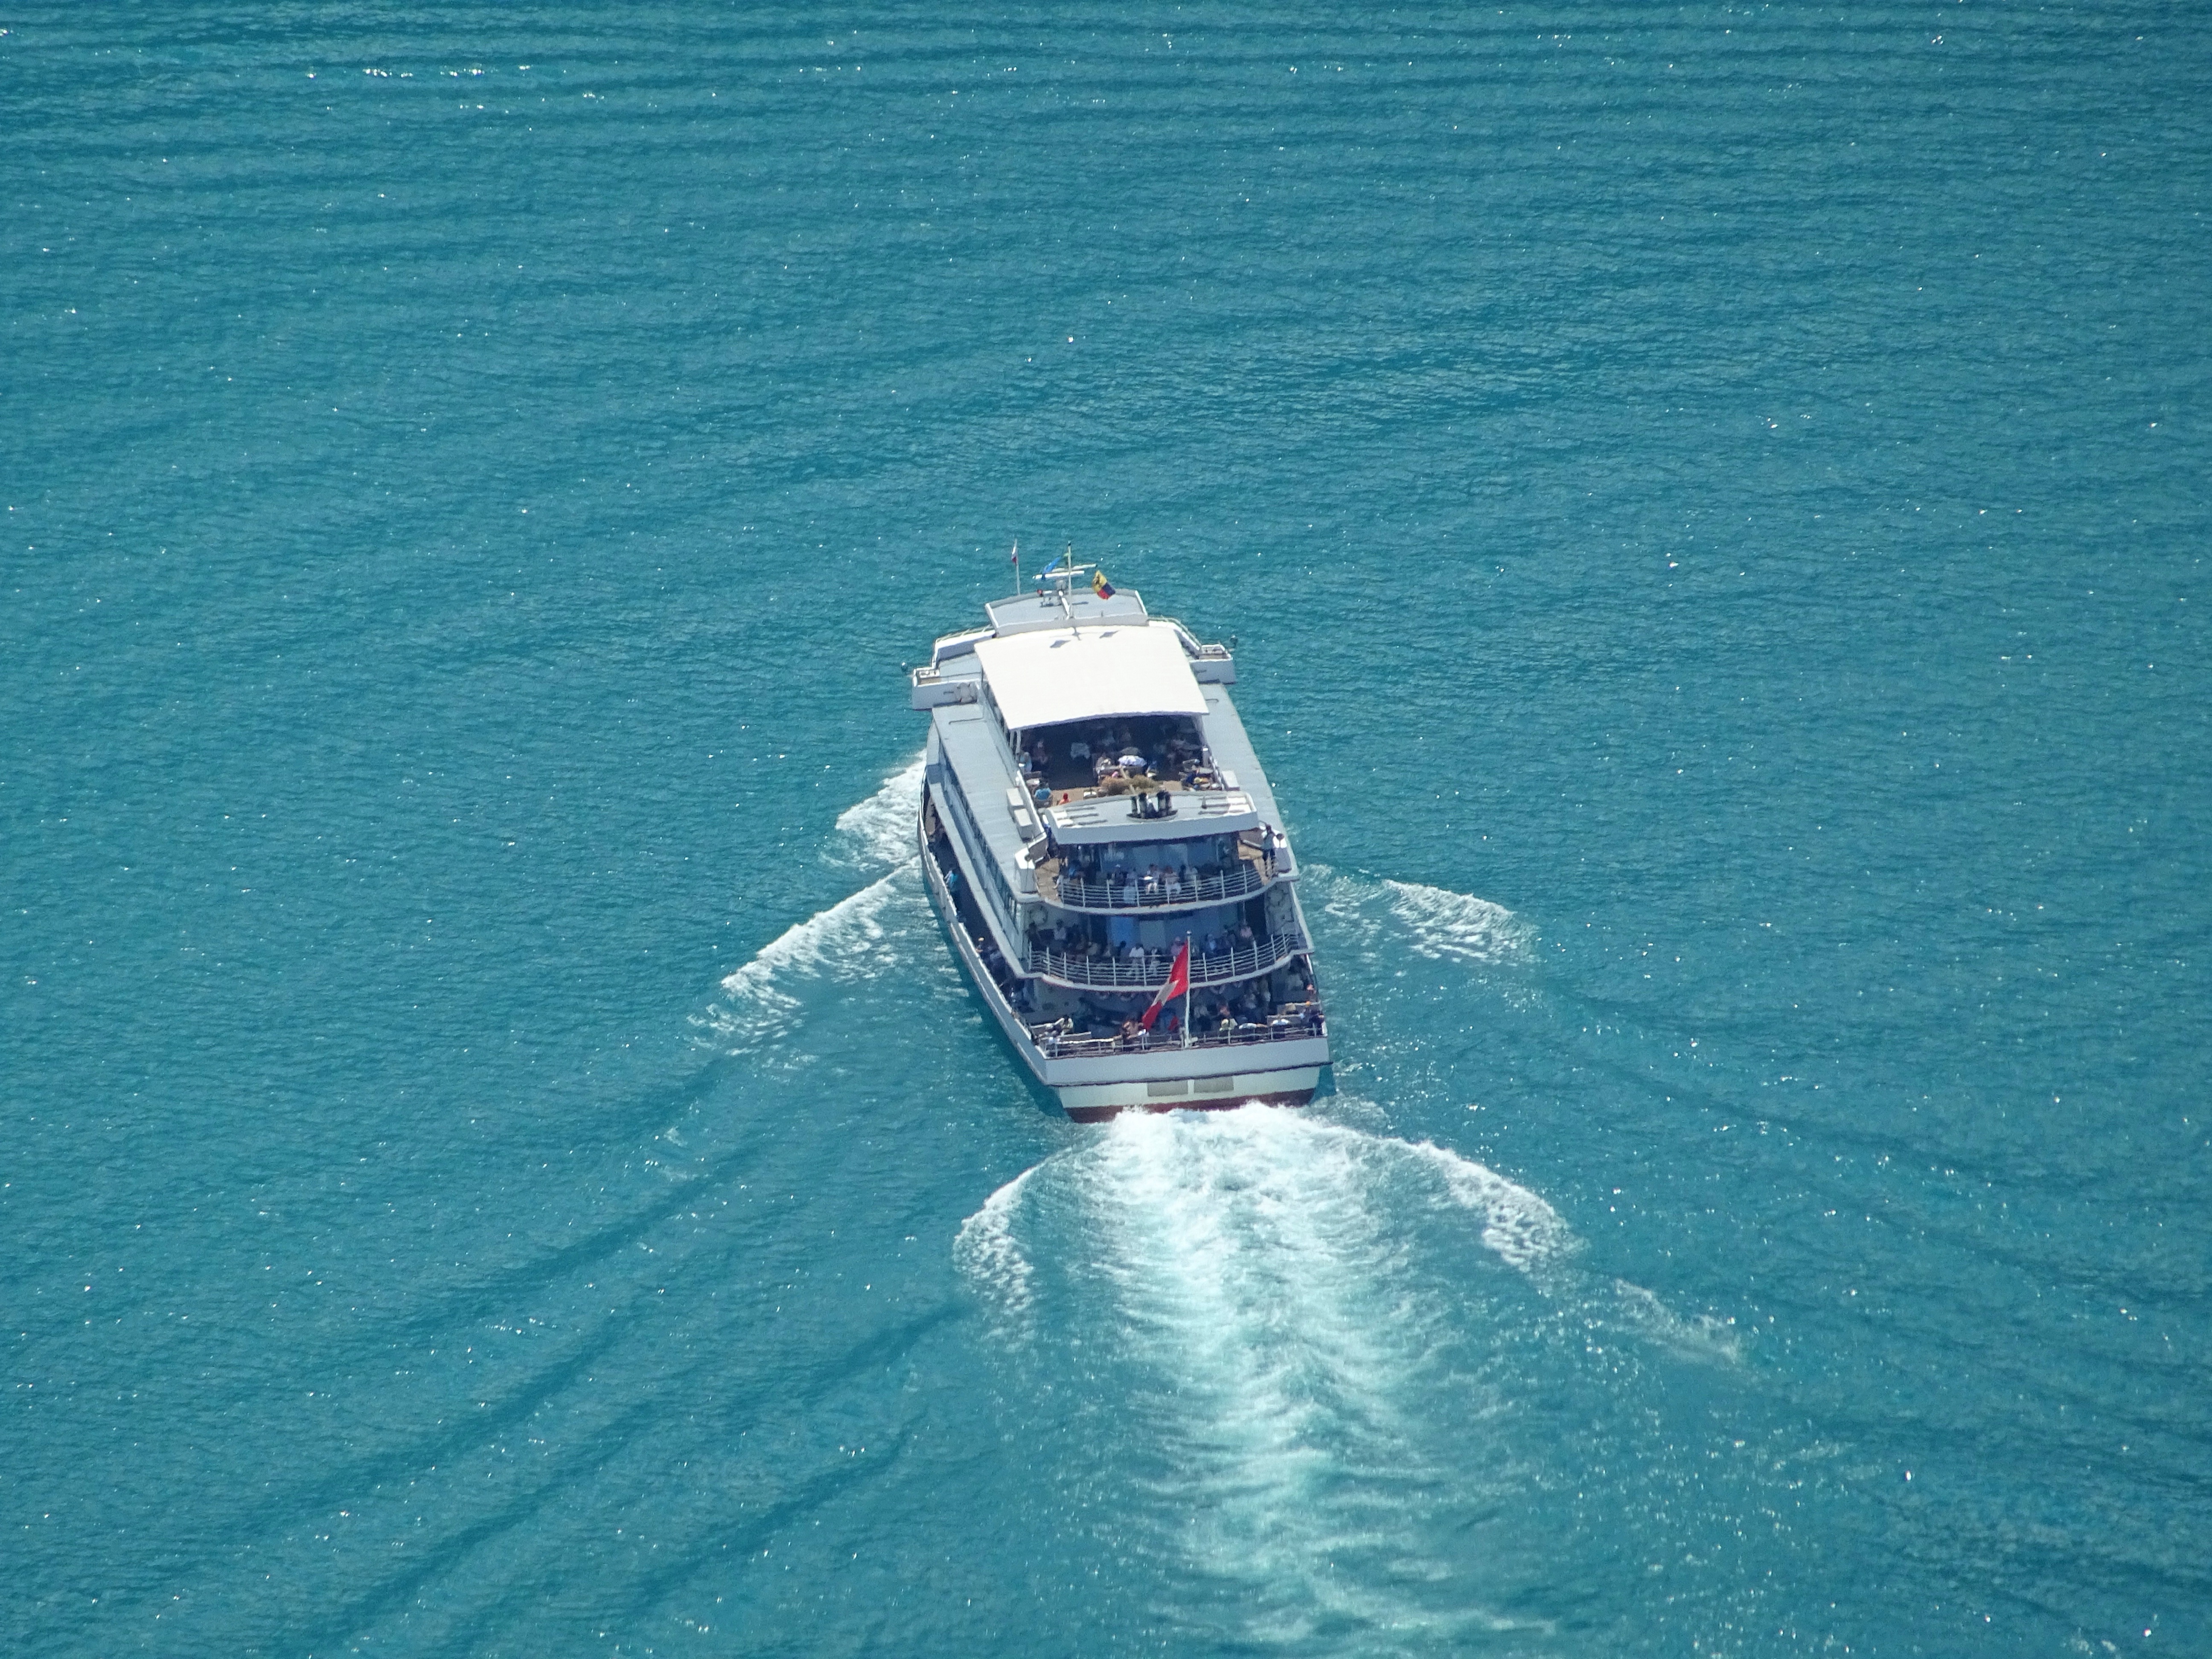
sea, water, ocean, boat, ship, boot, vehicle, yacht, blue, tourism, ferry, switzerland, bergsee, watercraft, cruise ship, passenger ship, bird's eye view, luxury yacht